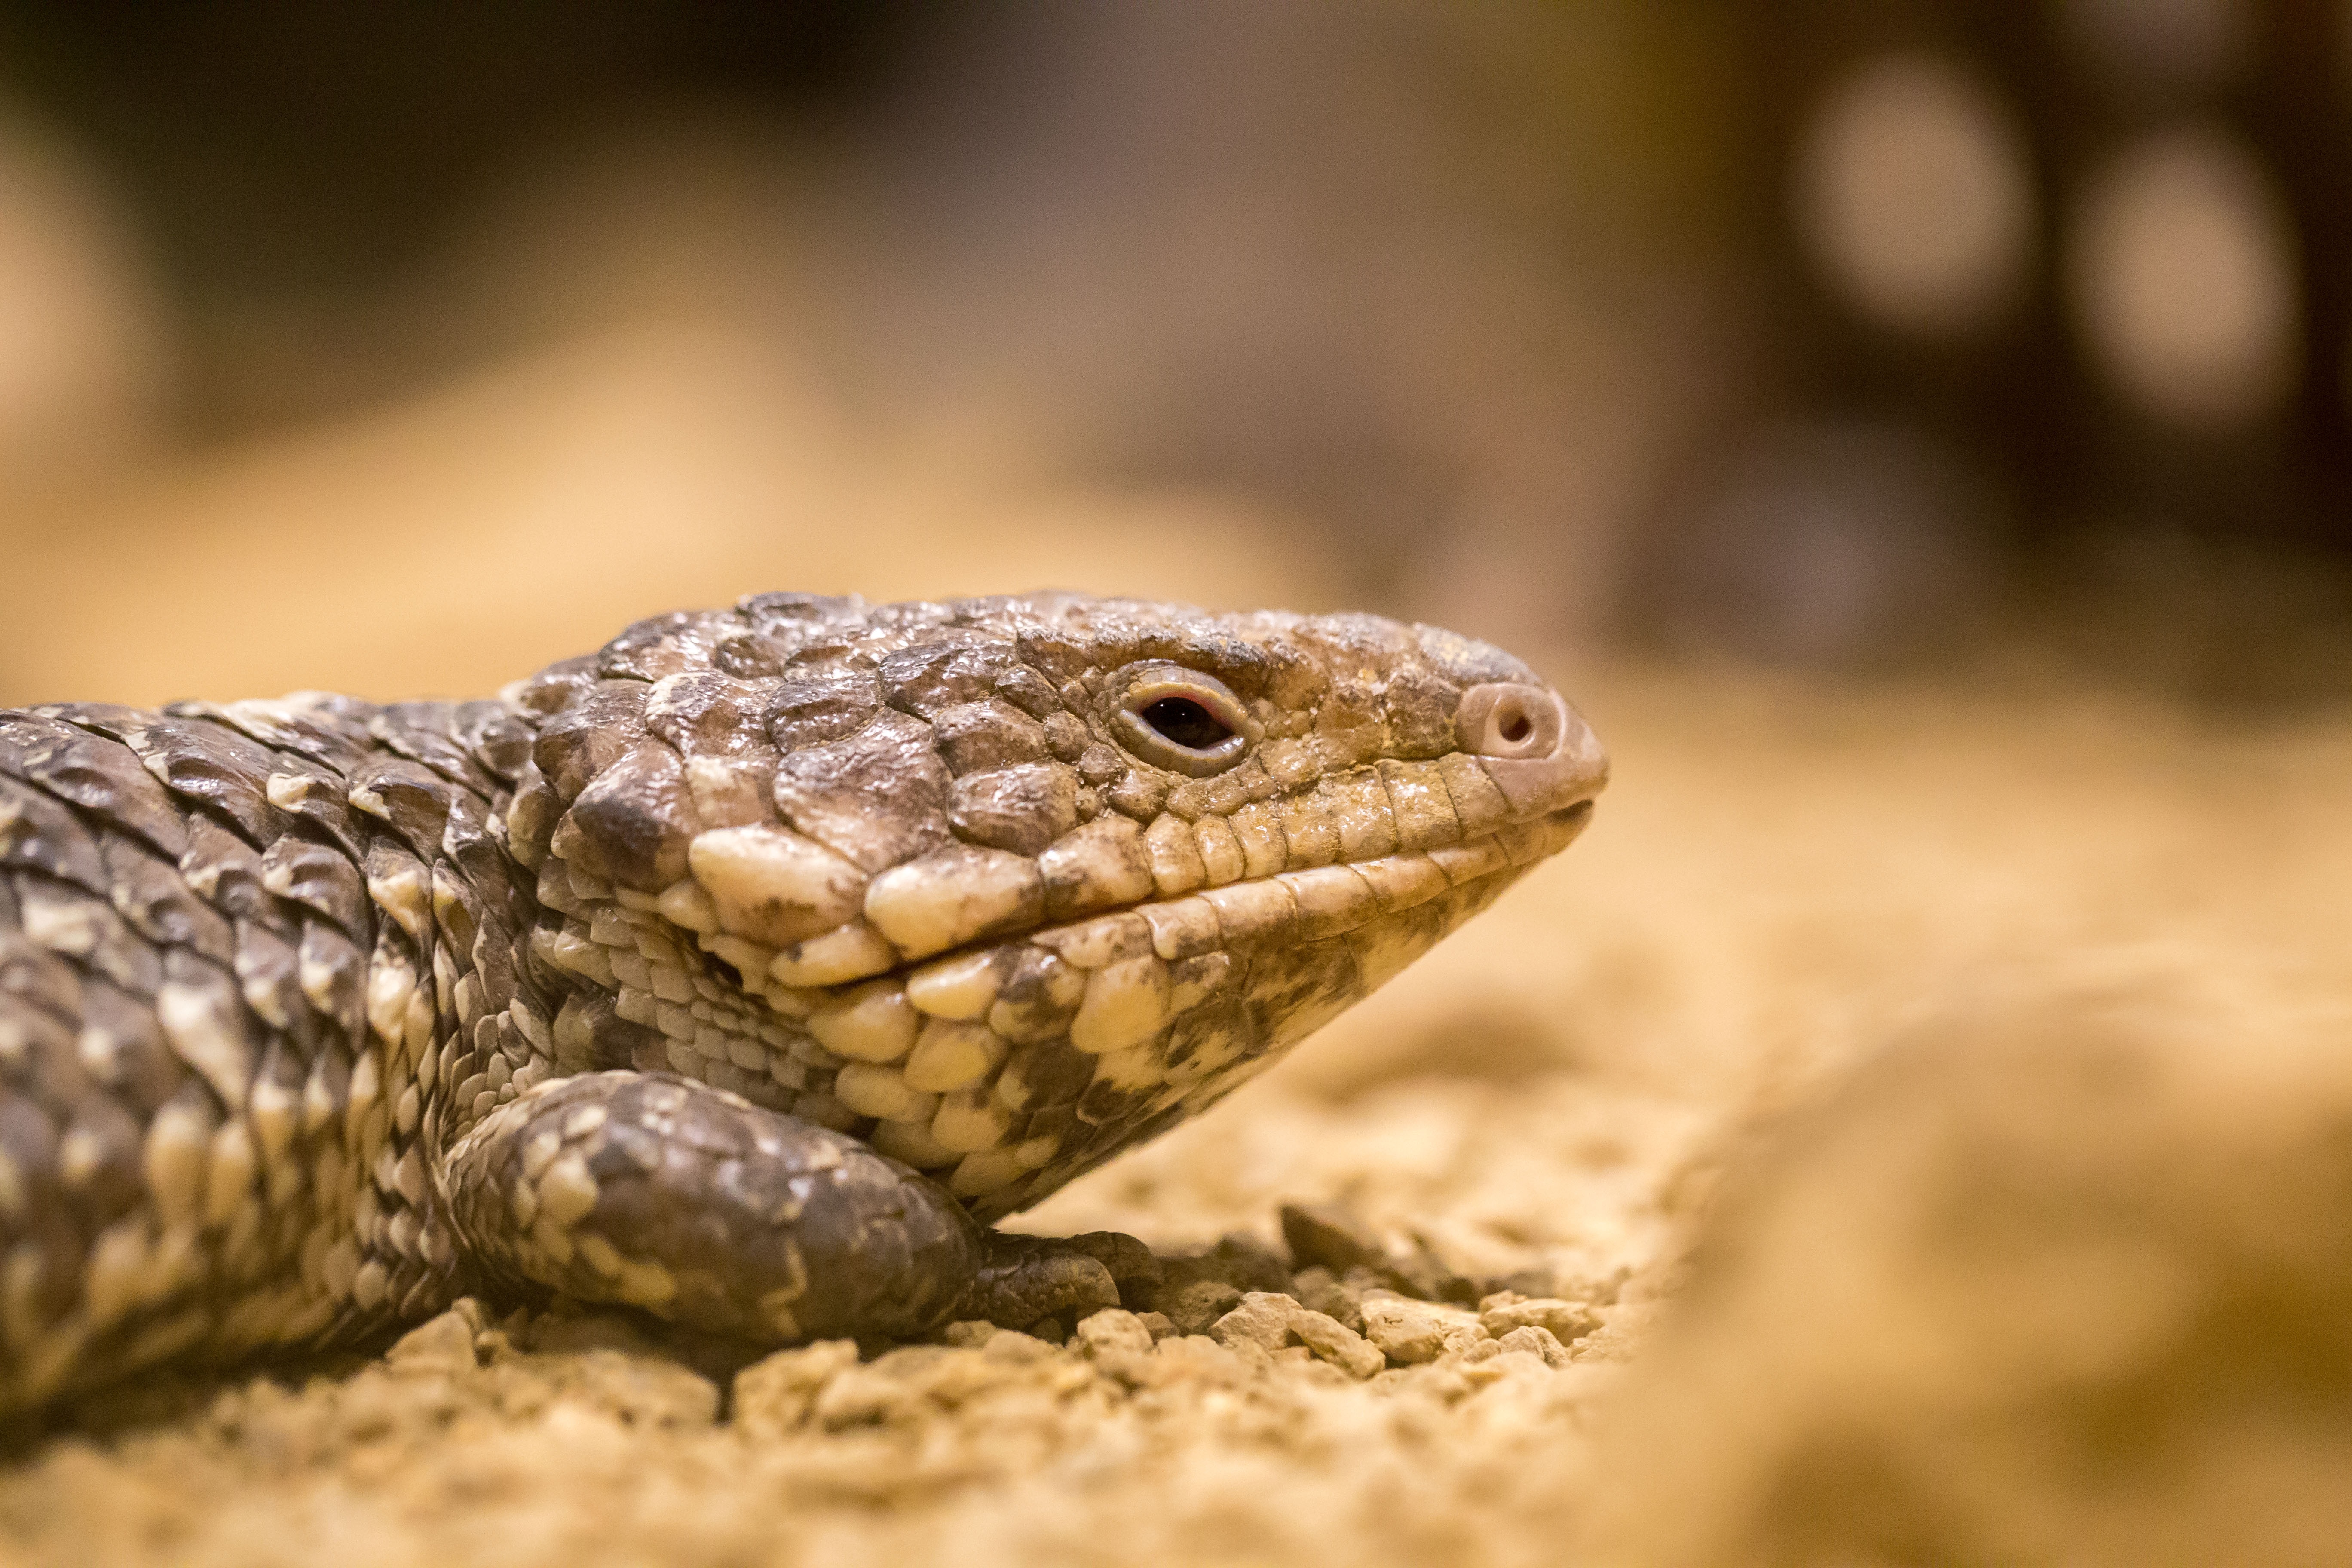
nature, wilderness, countryside, desert, adventure, animal, river, wildlife, wild, environment, bush, sydney, scenery, reptile, fauna, lizard, close up, australia, nsw, vertebrate, outback, macro photography, scaled reptile, lacertidae